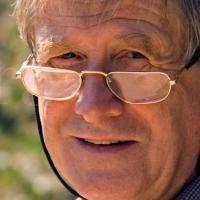
Age group: age 66-80